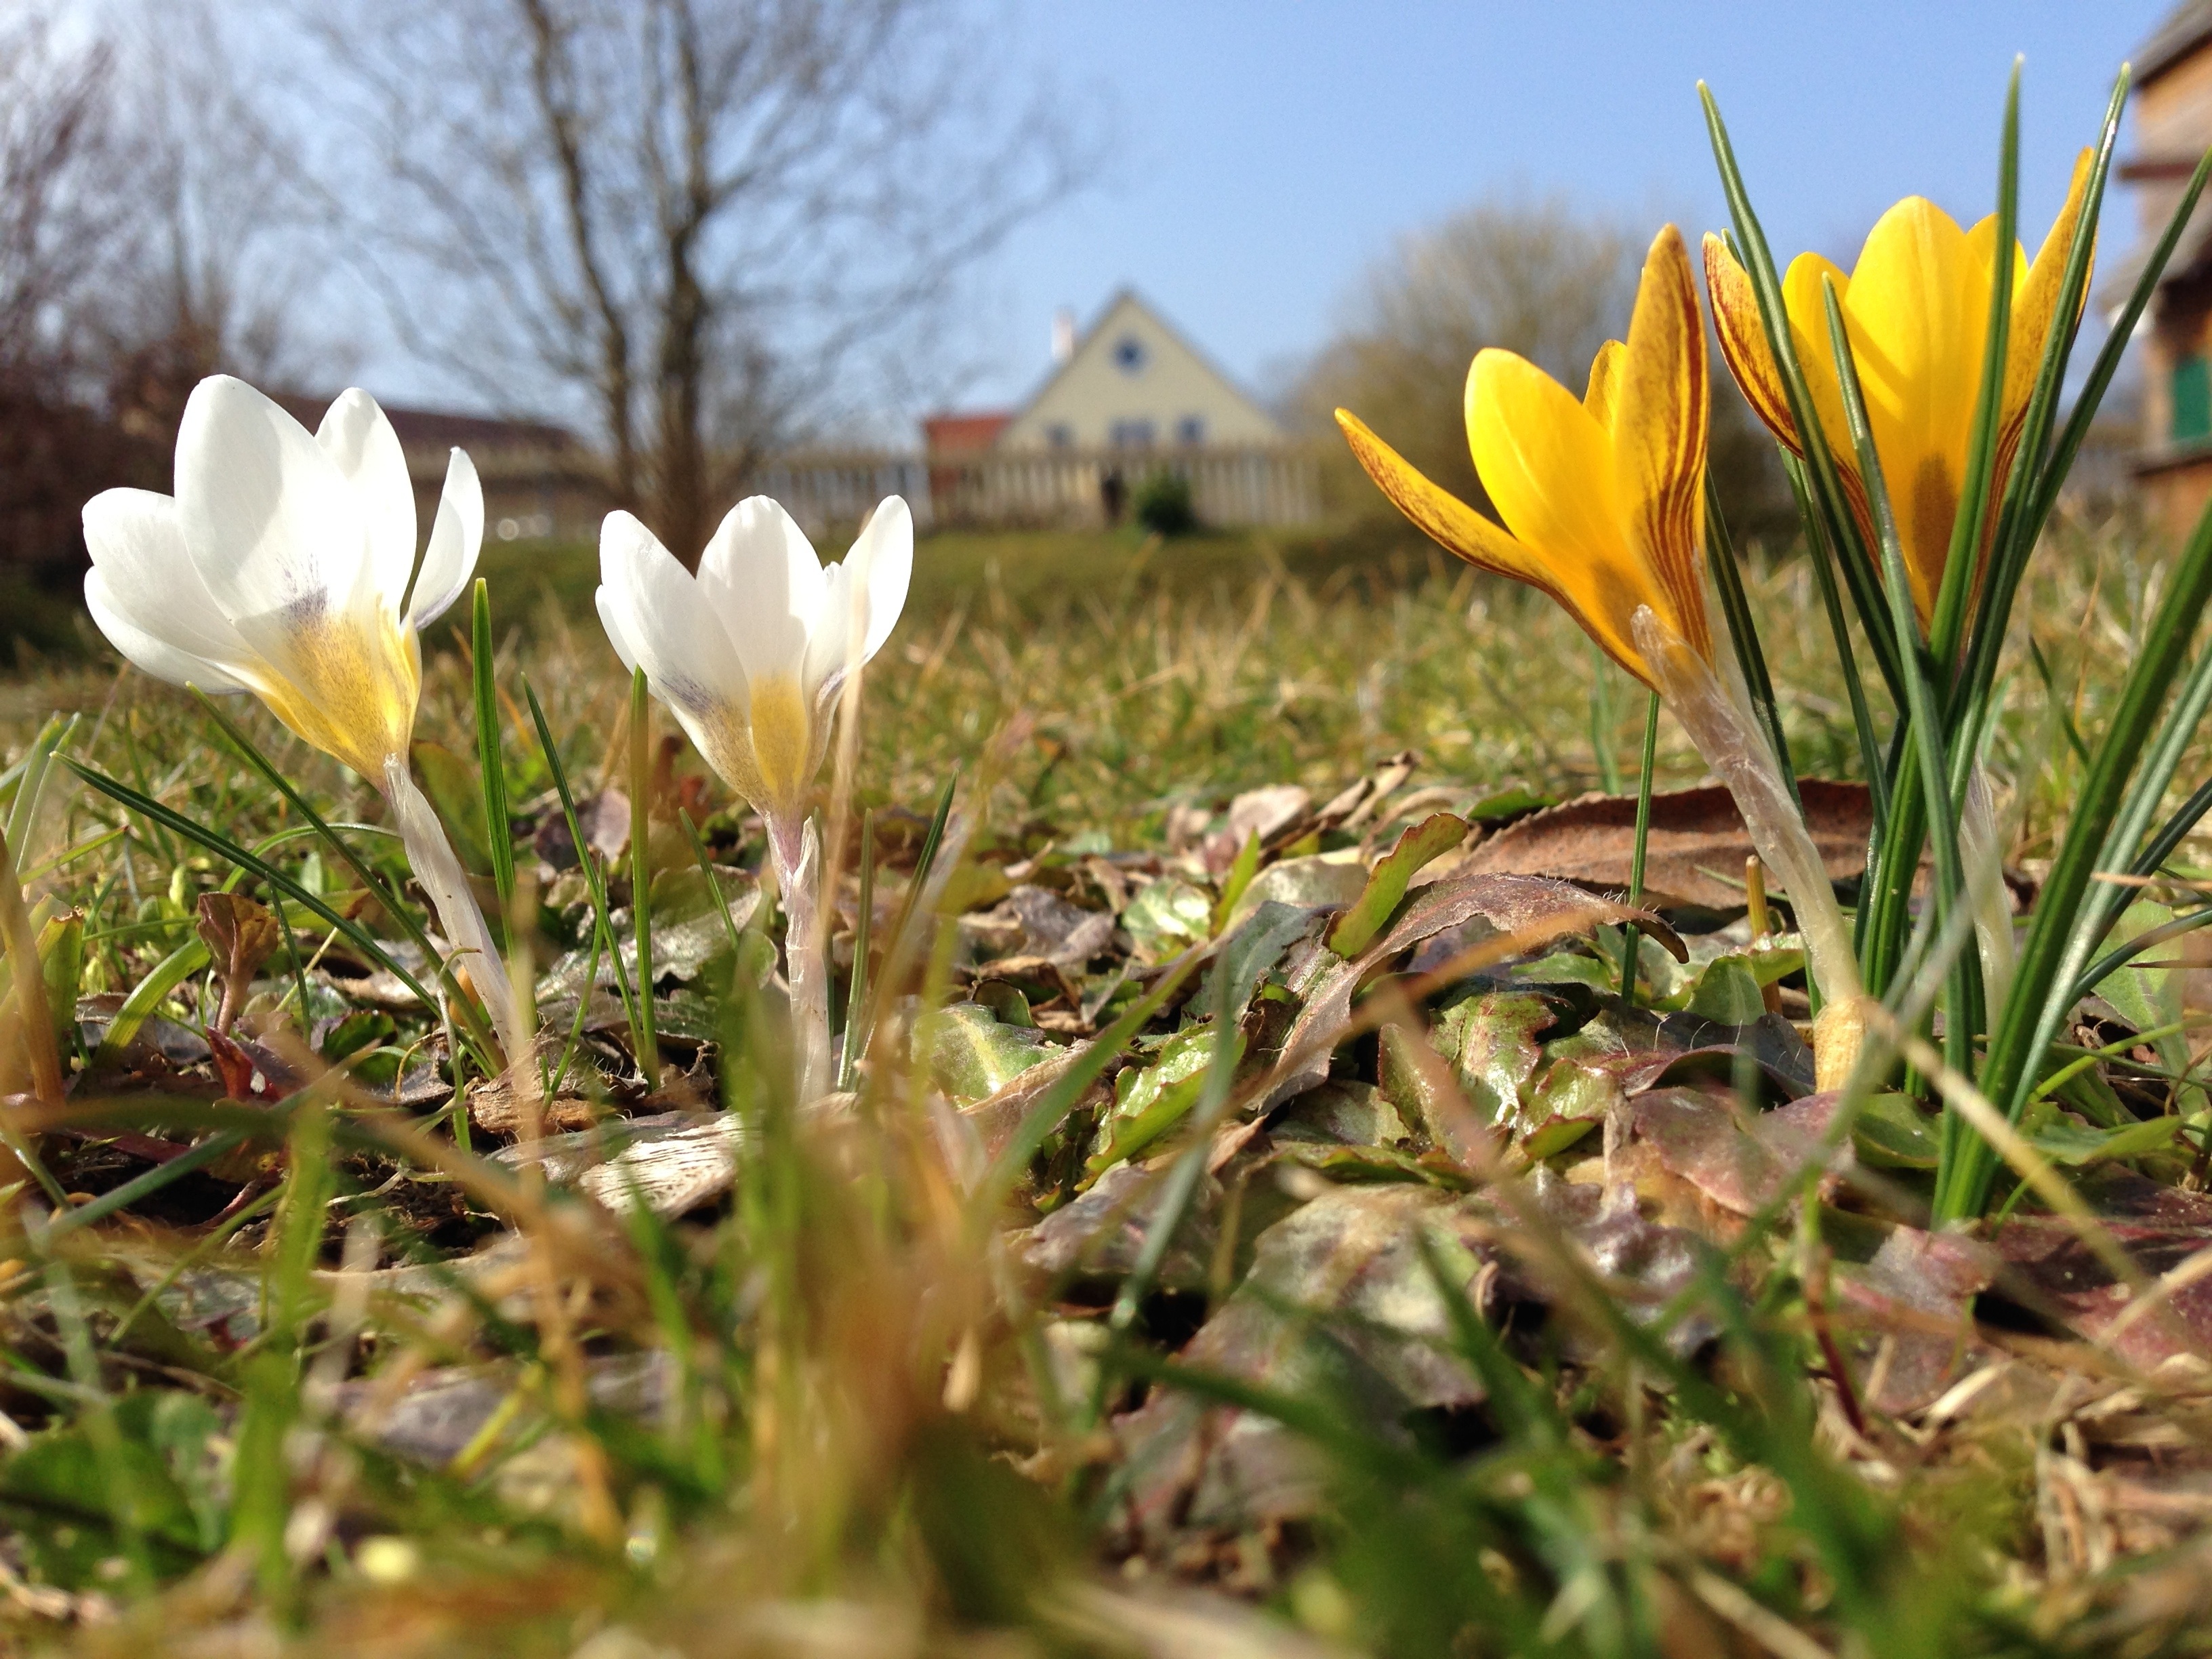
grass, blossom, plant, lawn, meadow, sunlight, flower, spring, botany, flora, wildflower, crocus, flowering plant, grass family, land plant, iris family